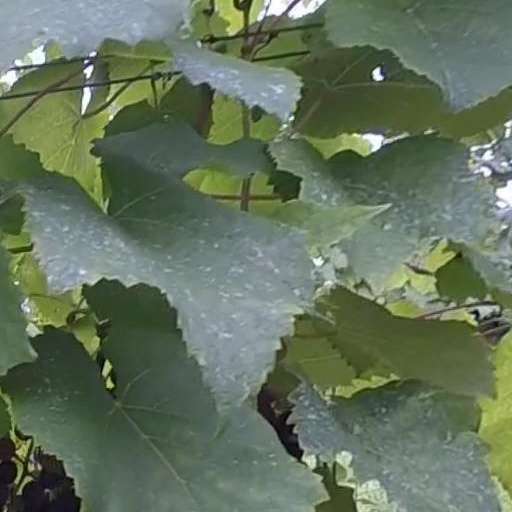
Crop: grape